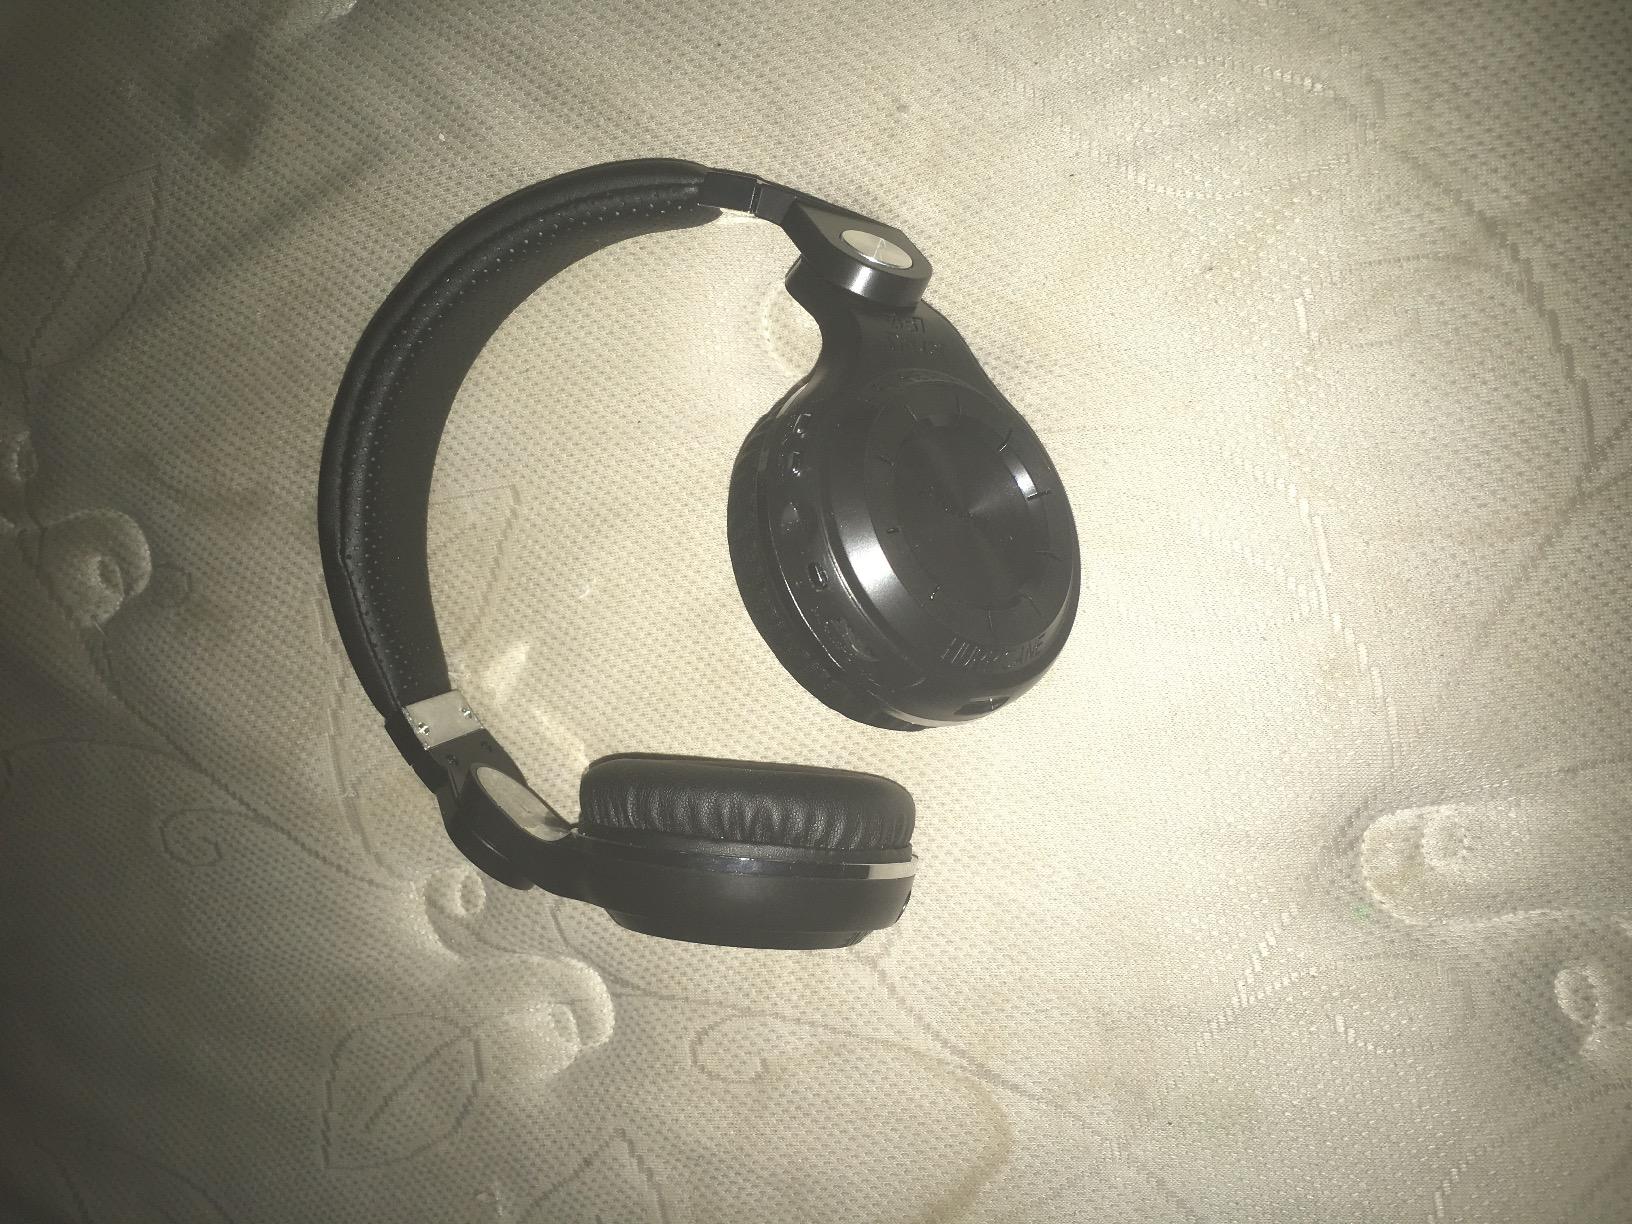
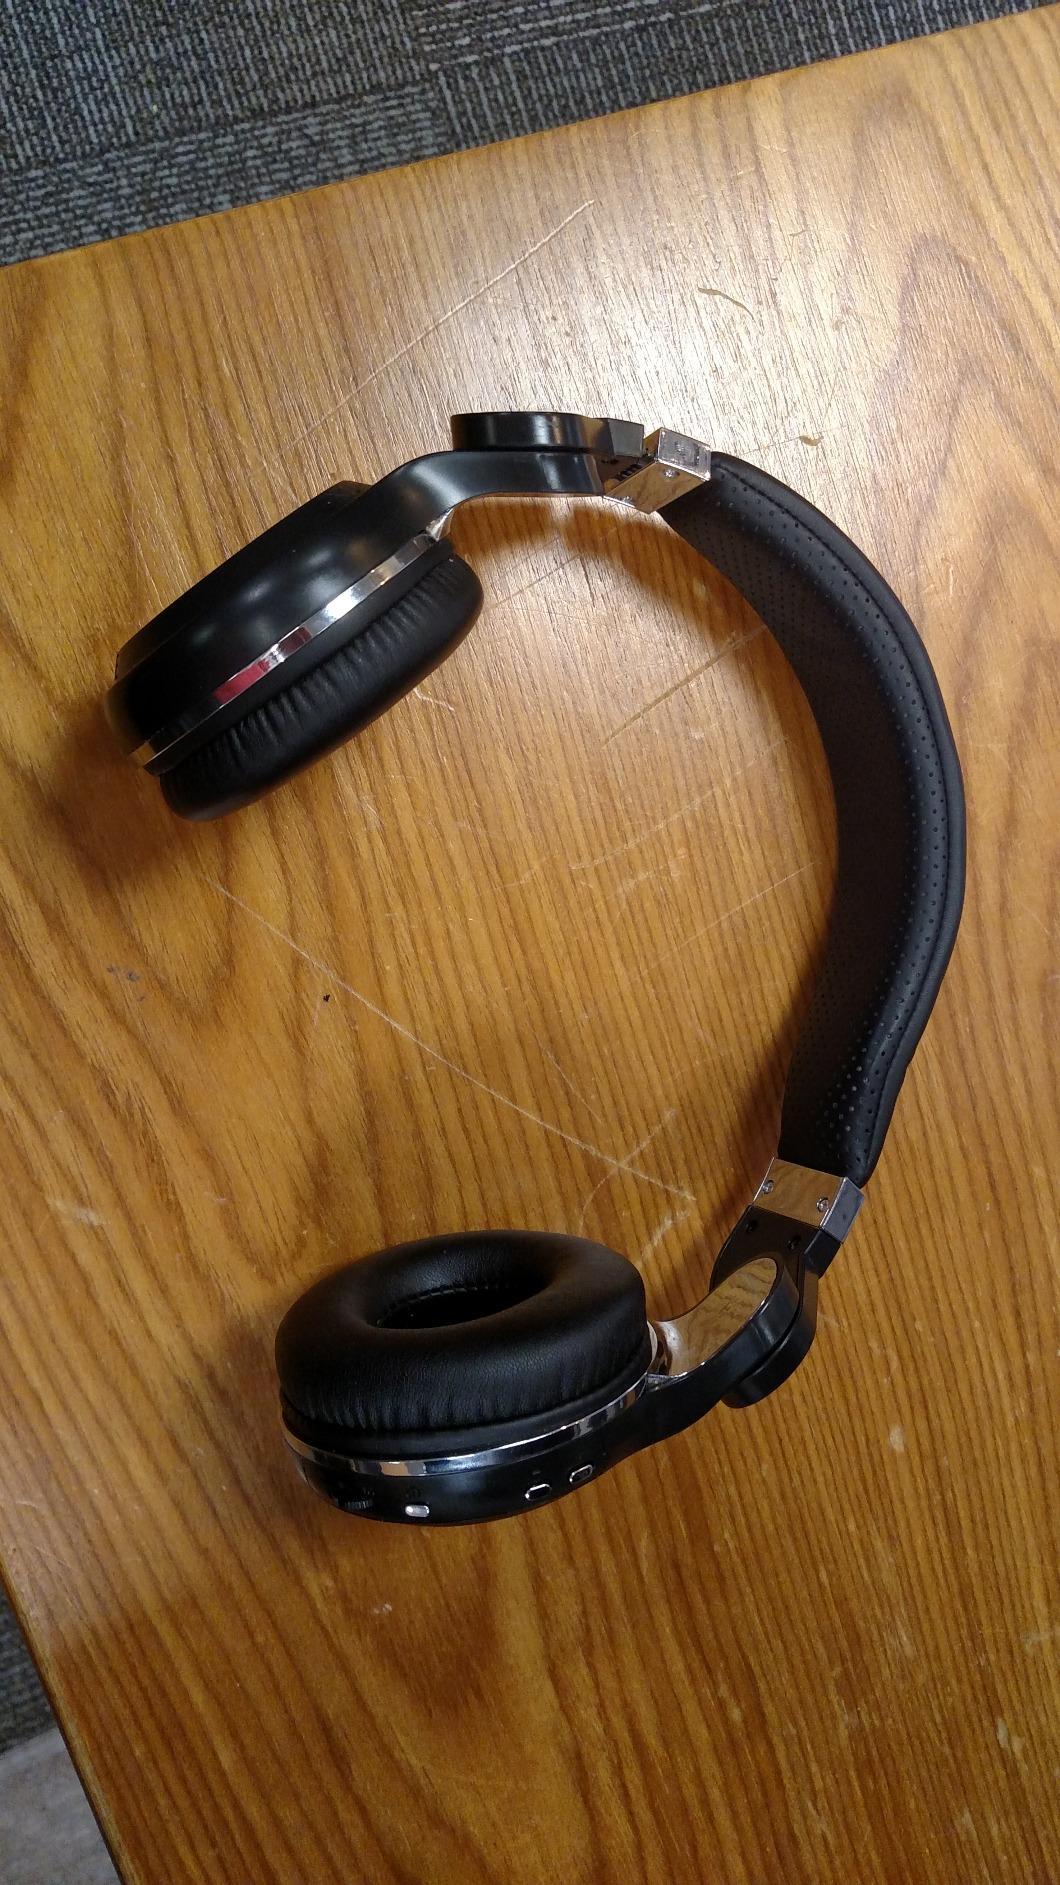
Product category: headphones
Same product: yes